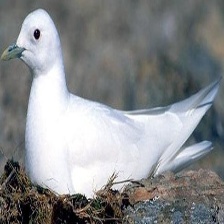
Species: IVORY GULL
Scientific name: PAGOPHILA EBURNEA